My Sister in Law

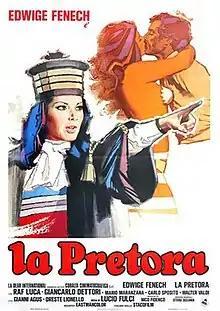
Italian film poster

My Sister in Law is an Italian "commedia sexy all'italiana" directed by Lucio Fulci and starring Edwige Fenech.